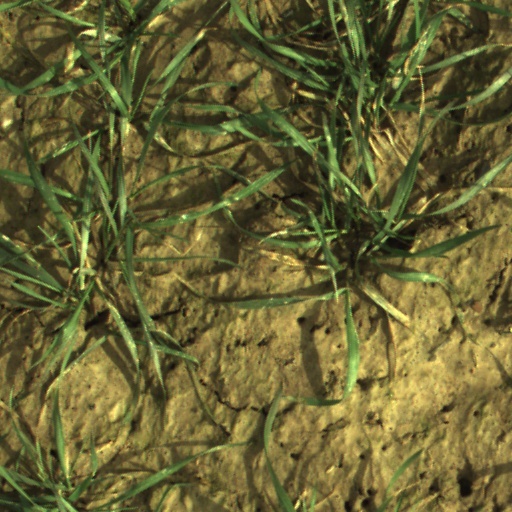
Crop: wheat